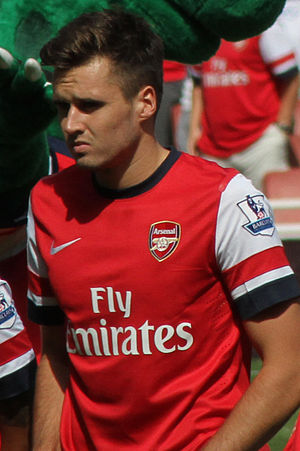
Carl Jenkinson
Carl Jenkinson 2012
Carl Daniel Jenkinson er en britisk fodboldspiller som spiller for Birmingham City. Han har tidligere spillet for blandt andet Arsenal.